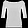
Label: T - shirt / top